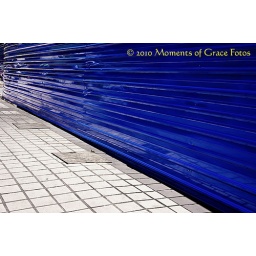
A blue corrugated metal fence surrounds a construction site in Kuala Lumpur, Malaysia.